Robroyston

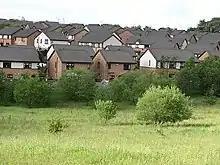
Housing on Auchenbothie Crescent

Robroyston is underdeveloped in terms of community facilities, but a newly opened primary school (Wallacewell Primary) with community access out of hours is nearby. The Church of Scotland has responded to the growing needs of this new community by establishing Robroyston Church behind Asda at Saughs Drive in the Glendale Estate. Robroyston Church runs both Girls' and Boys' Brigades and employs two youth workers to work with the local teenagers. The church building is also used by a number of other organisations including a parent and toddler group.